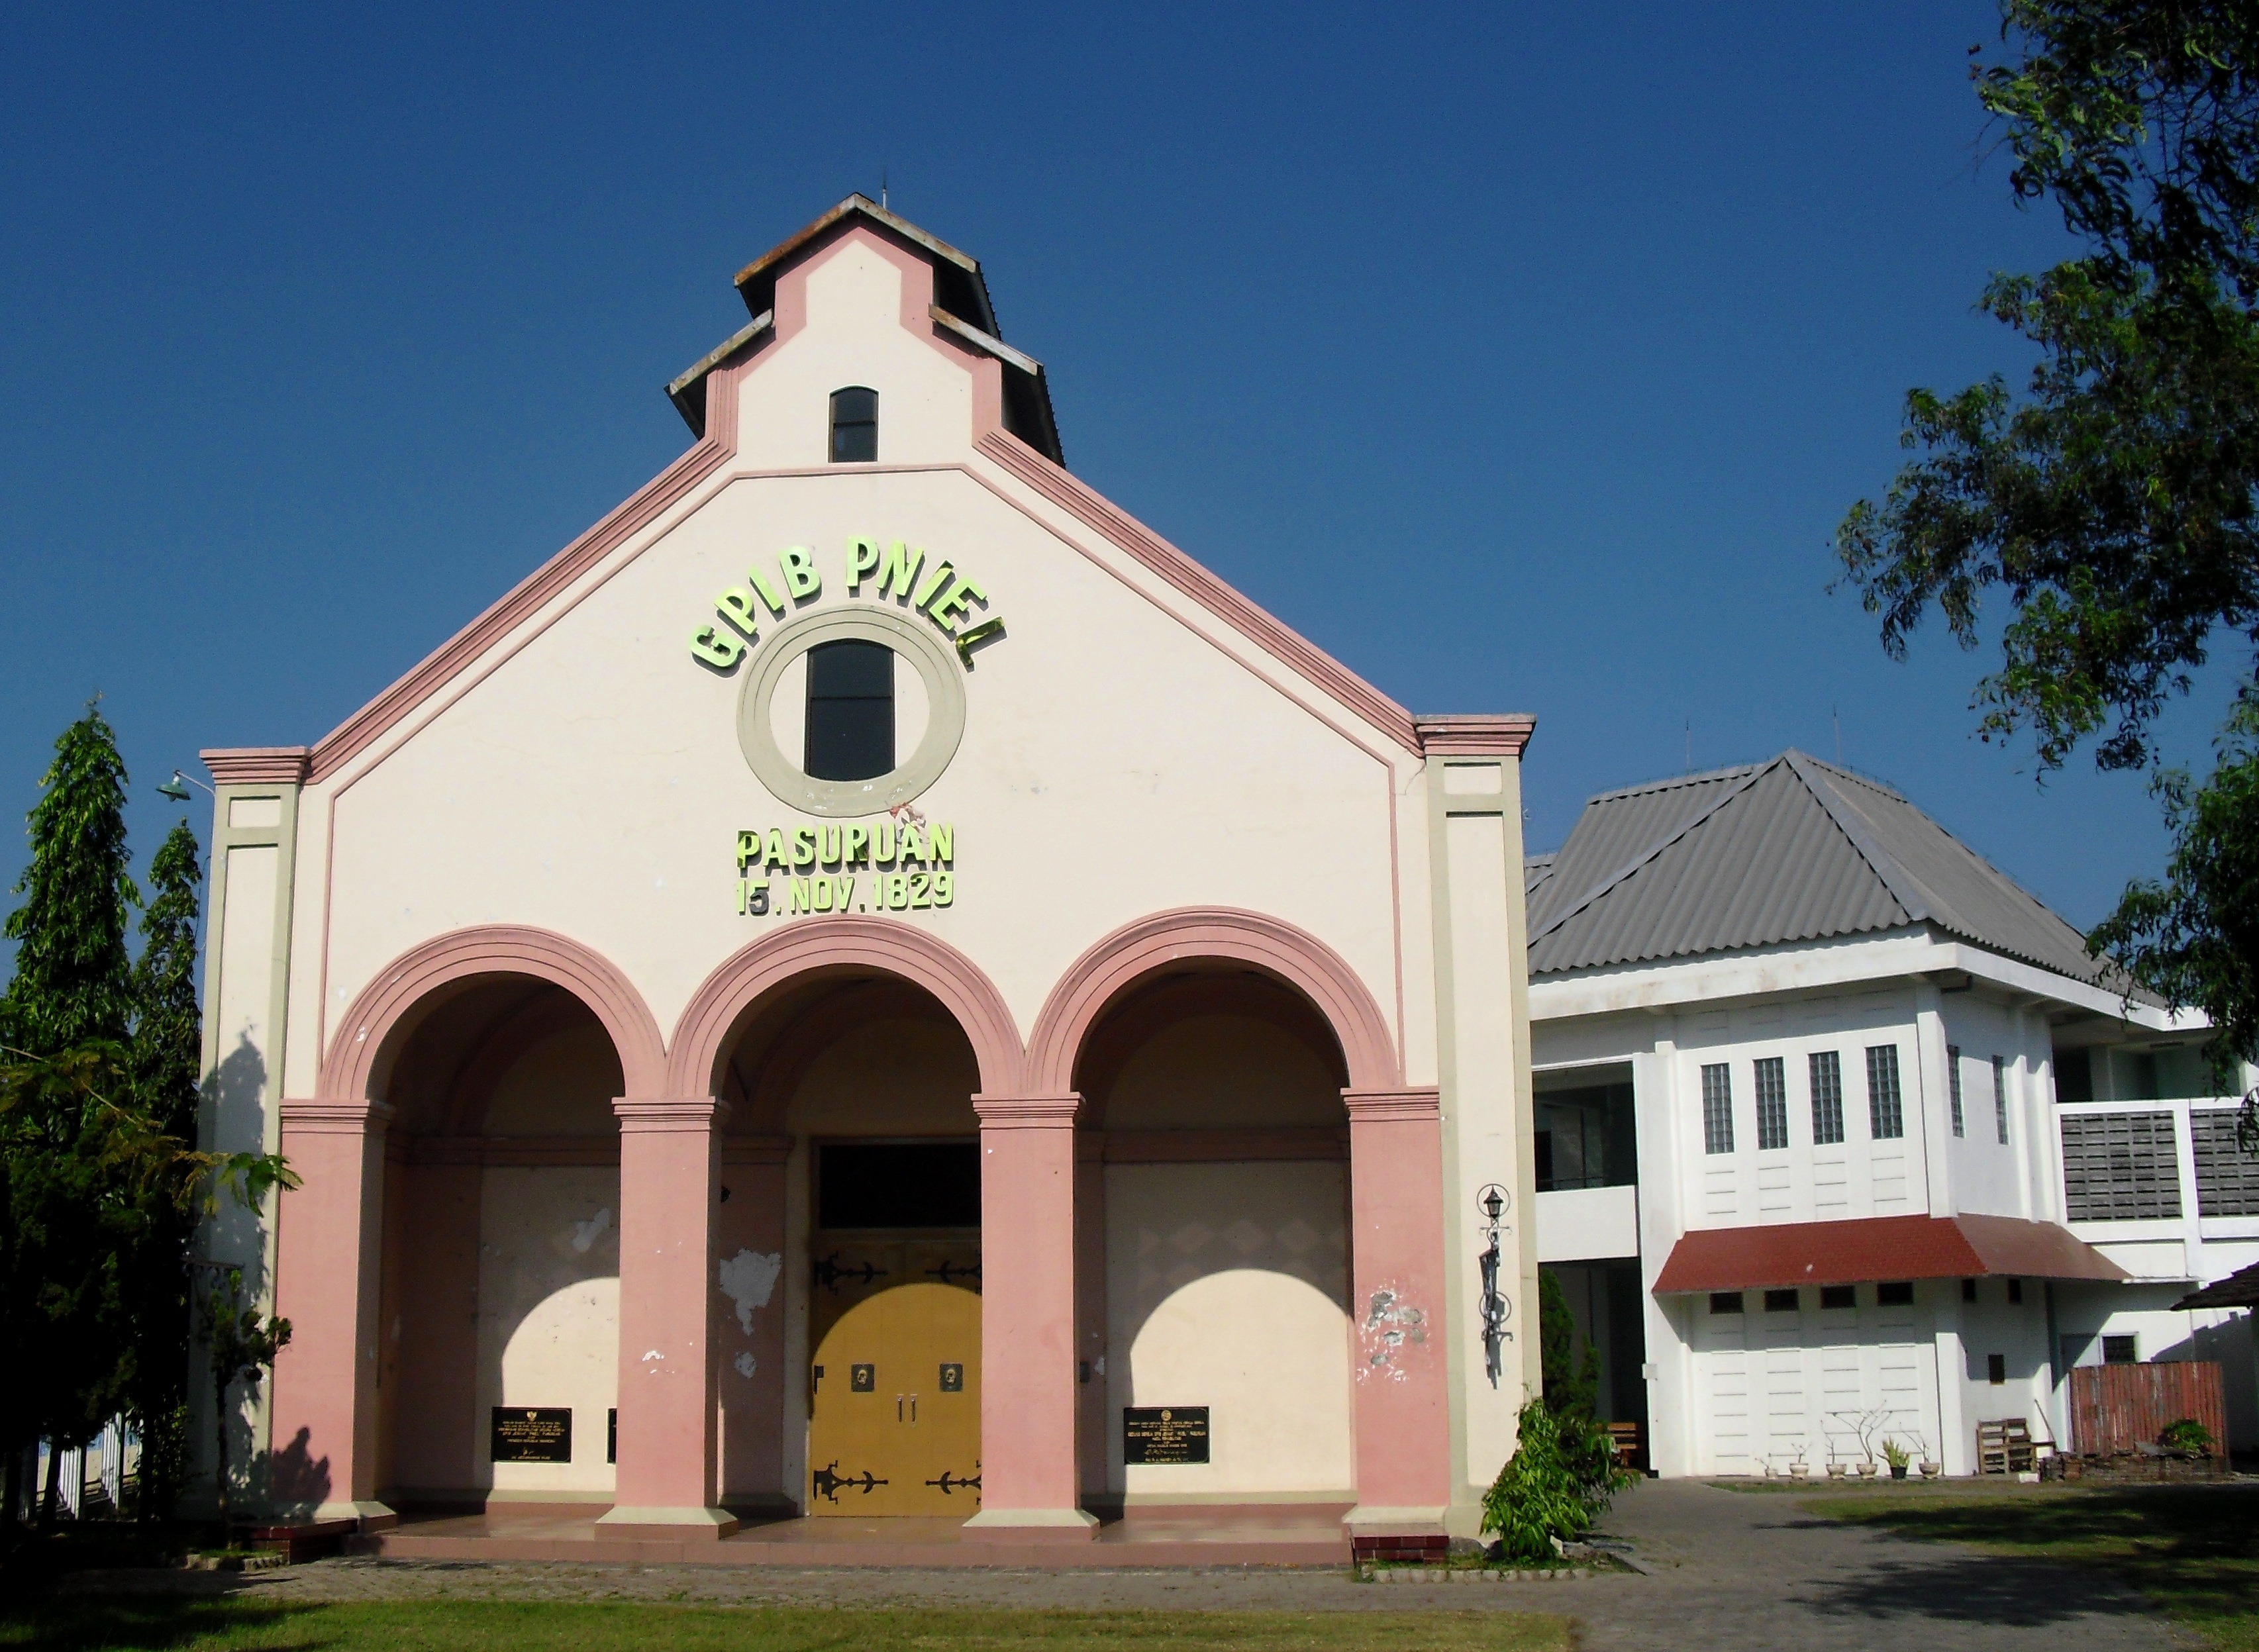
architecture, villa, mansion, house, building, home, asian, religion, facade, property, church, chapel, place of worship, religious, faith, monastery, synagogue, estate, indonesia, java, hacienda, east java, spanish missions in california, jawa timur, gereja, religions, pasuruan